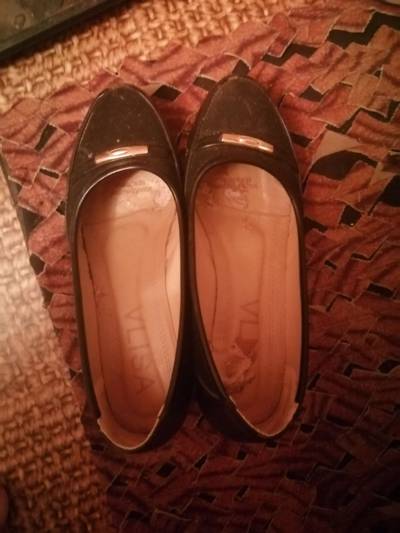
Waste category: clothes